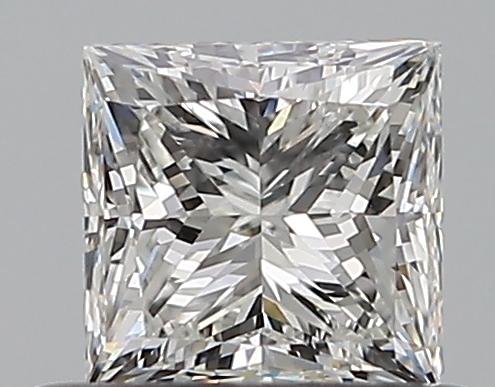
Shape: princess
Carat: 0.5
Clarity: VS2
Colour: H
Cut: EX
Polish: EX
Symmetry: GD
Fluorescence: N
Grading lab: GIA
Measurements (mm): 4.31 x 4.23 x 3.07